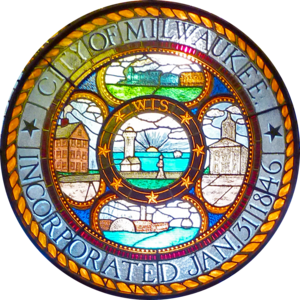
Milwaukee
Milwaukee er en by i den amerikanske delstat Wisconsin med 594.833 indbyggere i 2010. Det er den største by i staten og den 30. største by i USA. Byen er beliggende i den sydøstlige del af delstaten ved Michigan-søens vestlige bred.